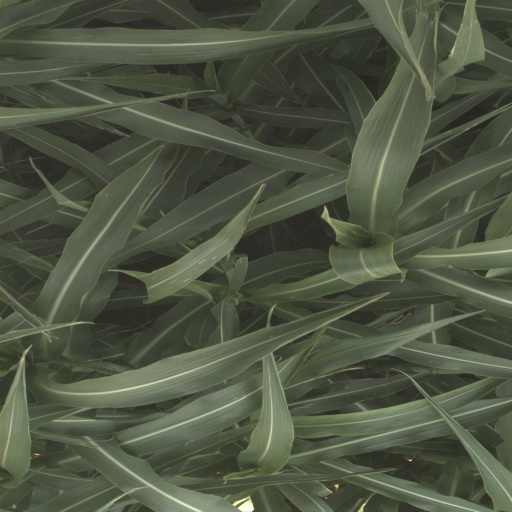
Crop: sorghum